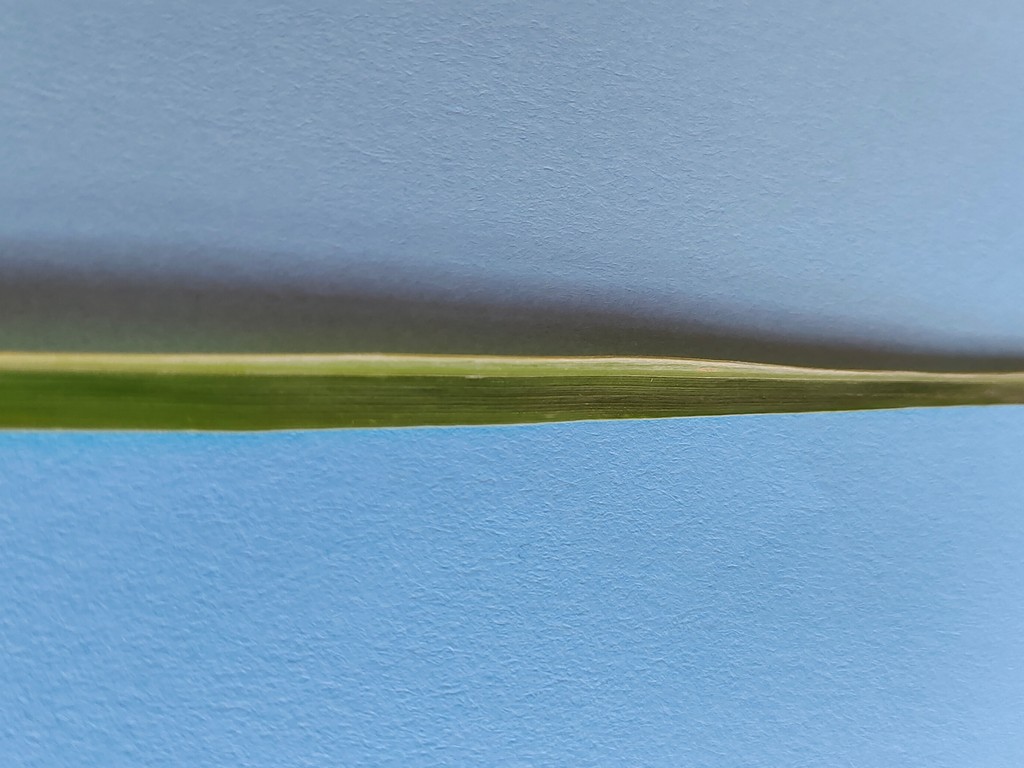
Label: Healthy